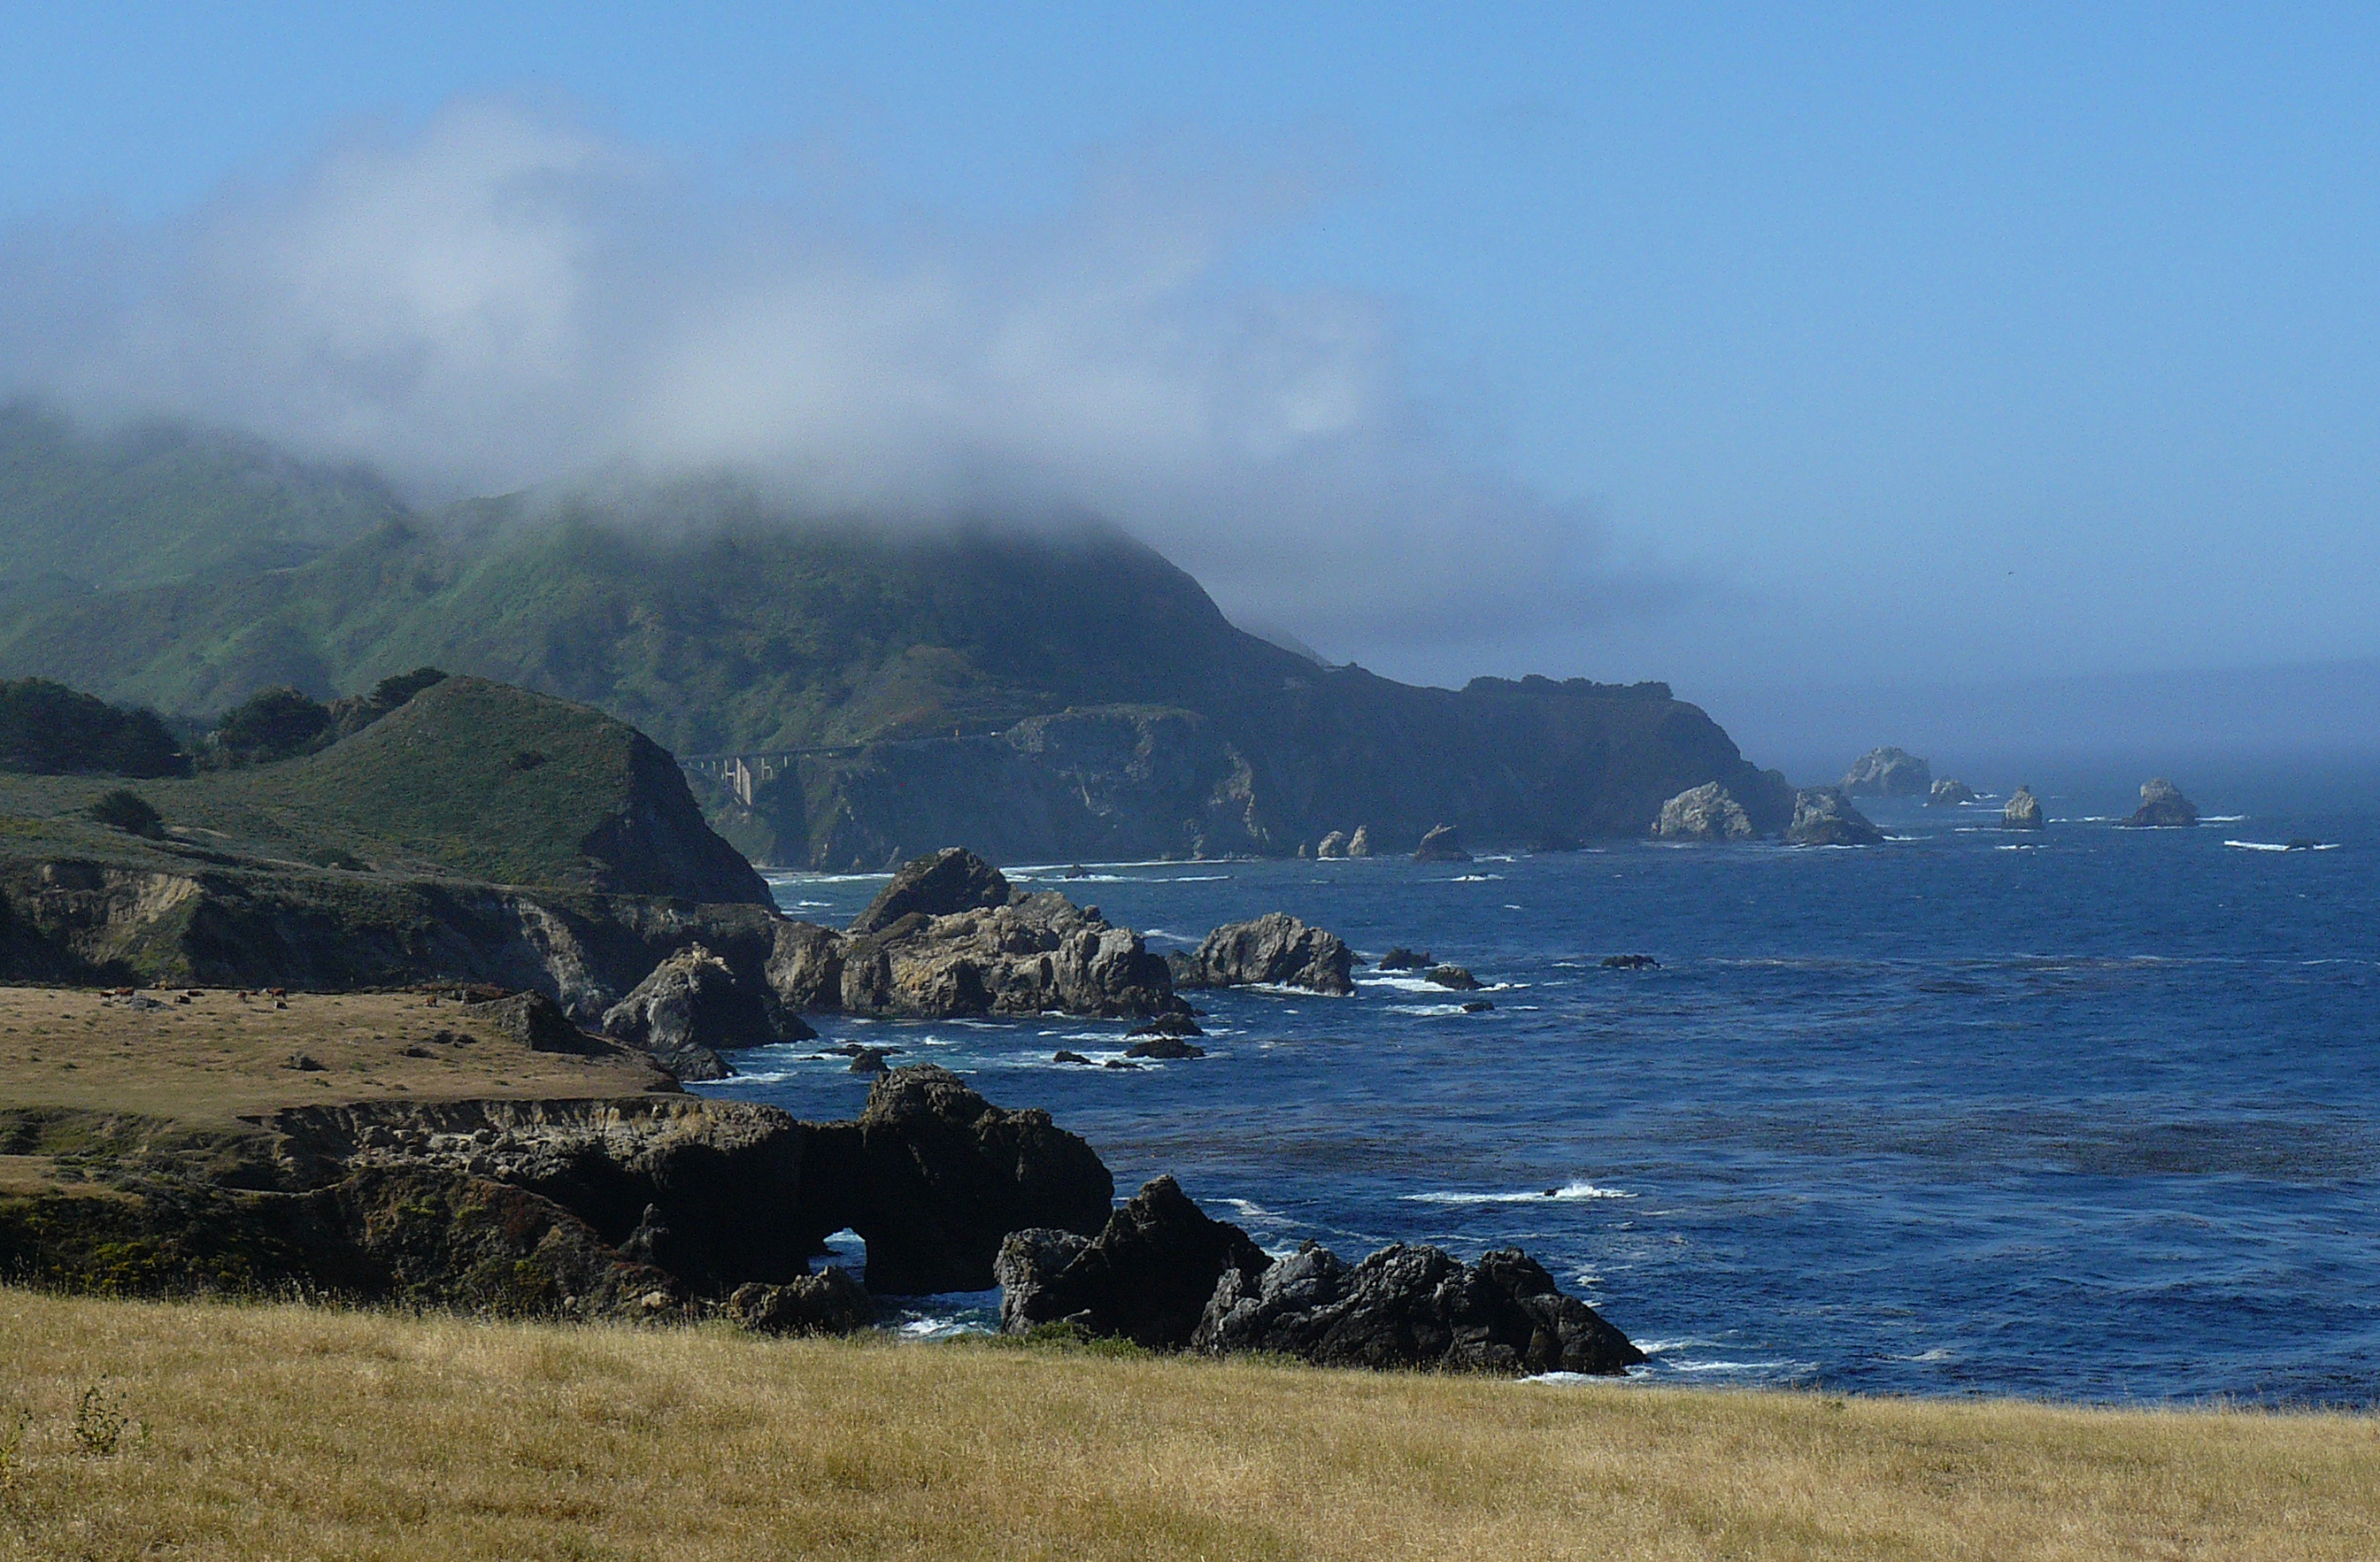
beach, sea, coast, ocean, mountain, hill, shore, cliff, bay, terrain, body of water, pacificocean, loch, highwayonecalif, docentjoyce, cape, landform, rockycoastline, birsurca, geographical feature, atmospheric phenomenon